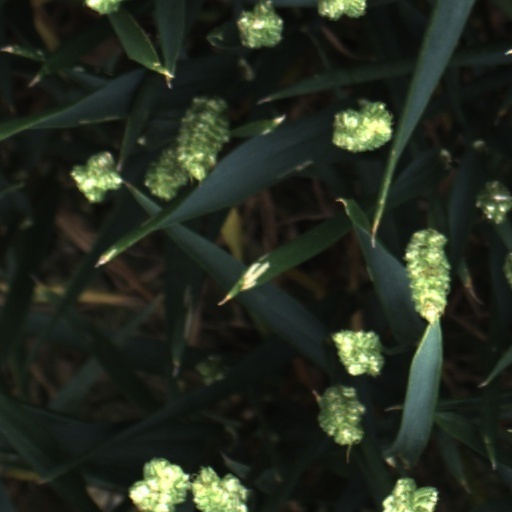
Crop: wheat